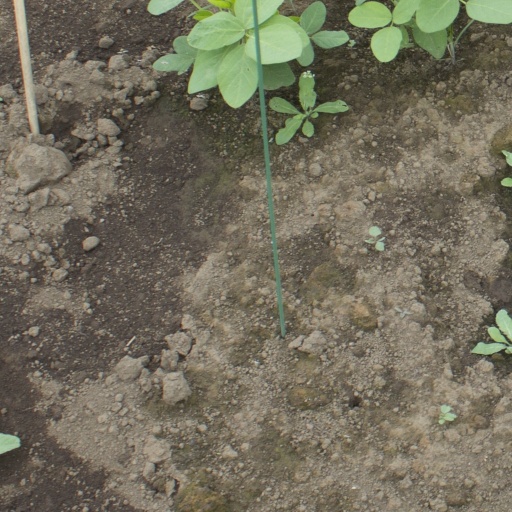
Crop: soybean